1951 New Zealand waterfront dispute

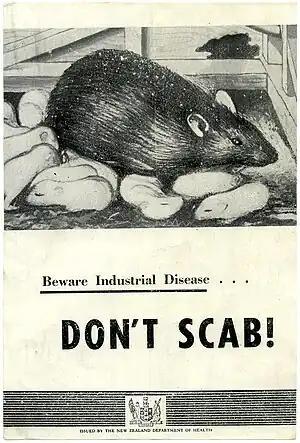
Don't Scab! Poster

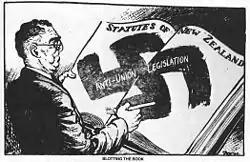
A cartoon comparing Holland's reaction to the strike to Nazism

The 1951 New Zealand waterfront dispute was the largest and most widespread industrial dispute in New Zealand history. Over the period, up to 20,000 workers went on strike in support of waterfront workers protesting against financial hardships and poor working conditions. Thousands more refused to handle "scab" goods. The dispute was sometimes referred to as the waterfront lockout or waterfront strike. It lasted 151 days, from 13 February to 15 July 1951. During the lockout, the Watersiders' Union was deregistered and its funds and records were seized, and 26 local watersiders' unions were set up in its place.